Ganja, Azerbaijan

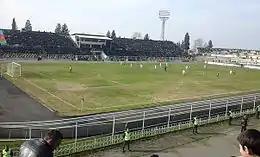
Ganja City Stadium

Ganja is primarily known for its Azerbaijani and Islamic architecture, but its buildings reflect the various peoples and empires that have previously ruled the city. During the Ganja Khanate period, the Khans proceeded to make an indelible impression on the skyline of Ganja, building towering mosques and houses from red bricks.